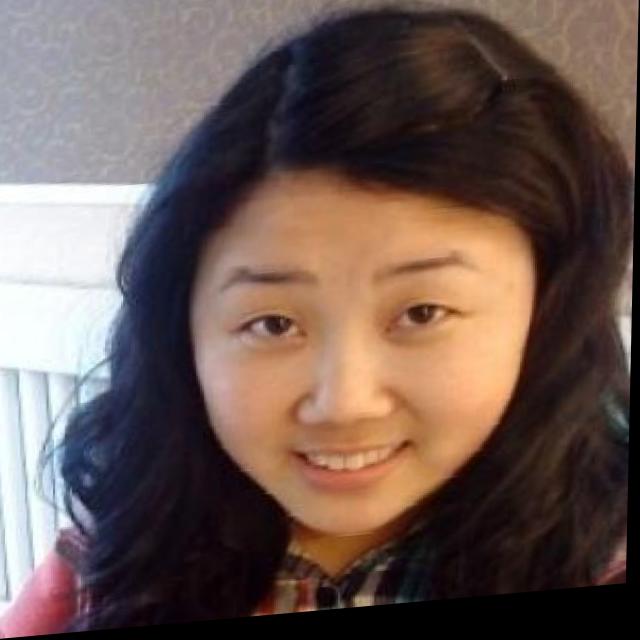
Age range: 21-44